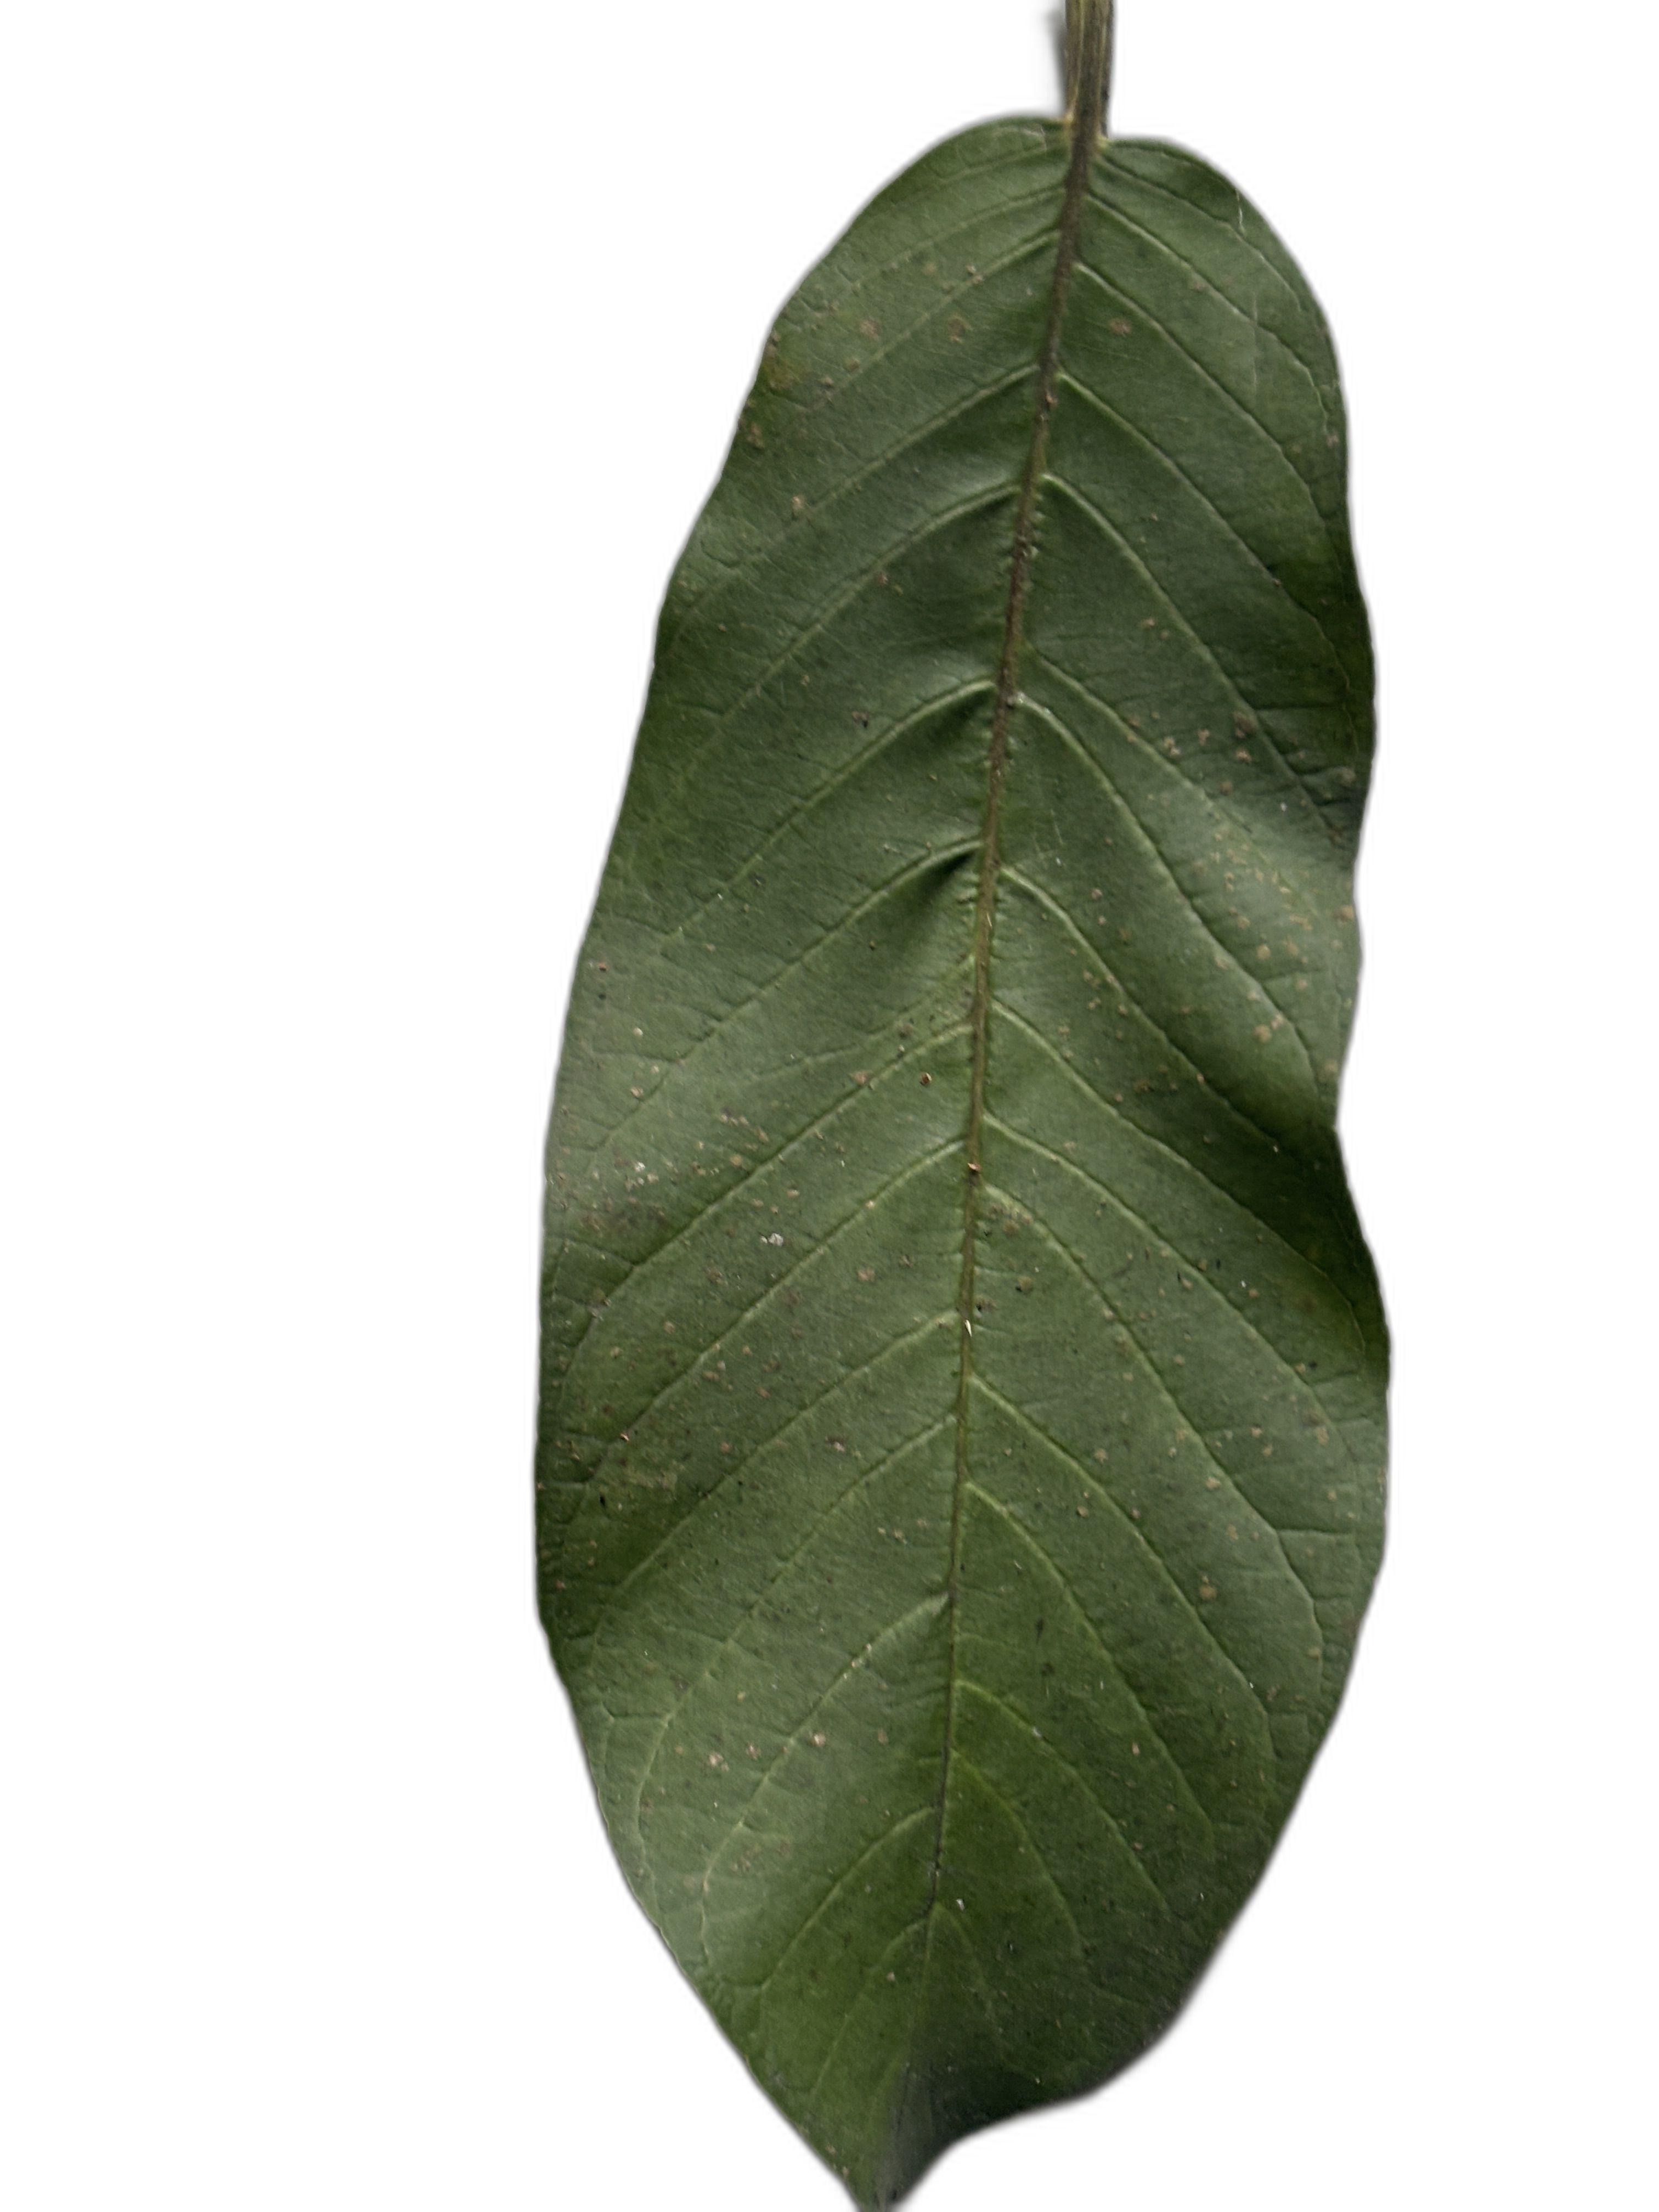
Plant part: leaf
Disease: Healthy